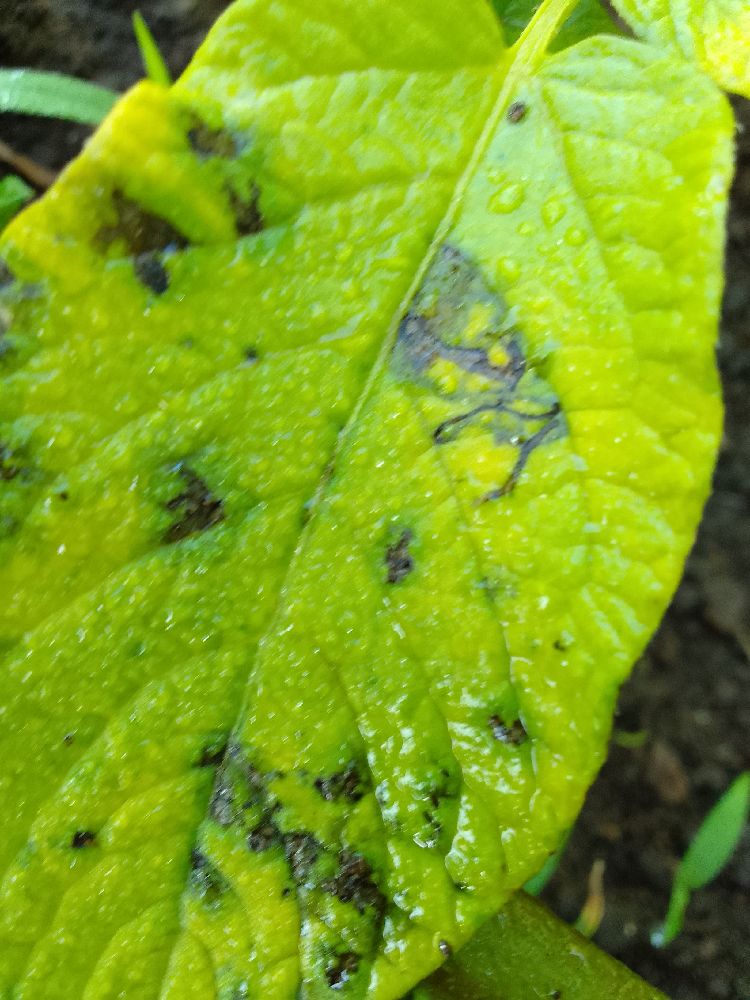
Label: Early blight